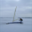
Label: ship